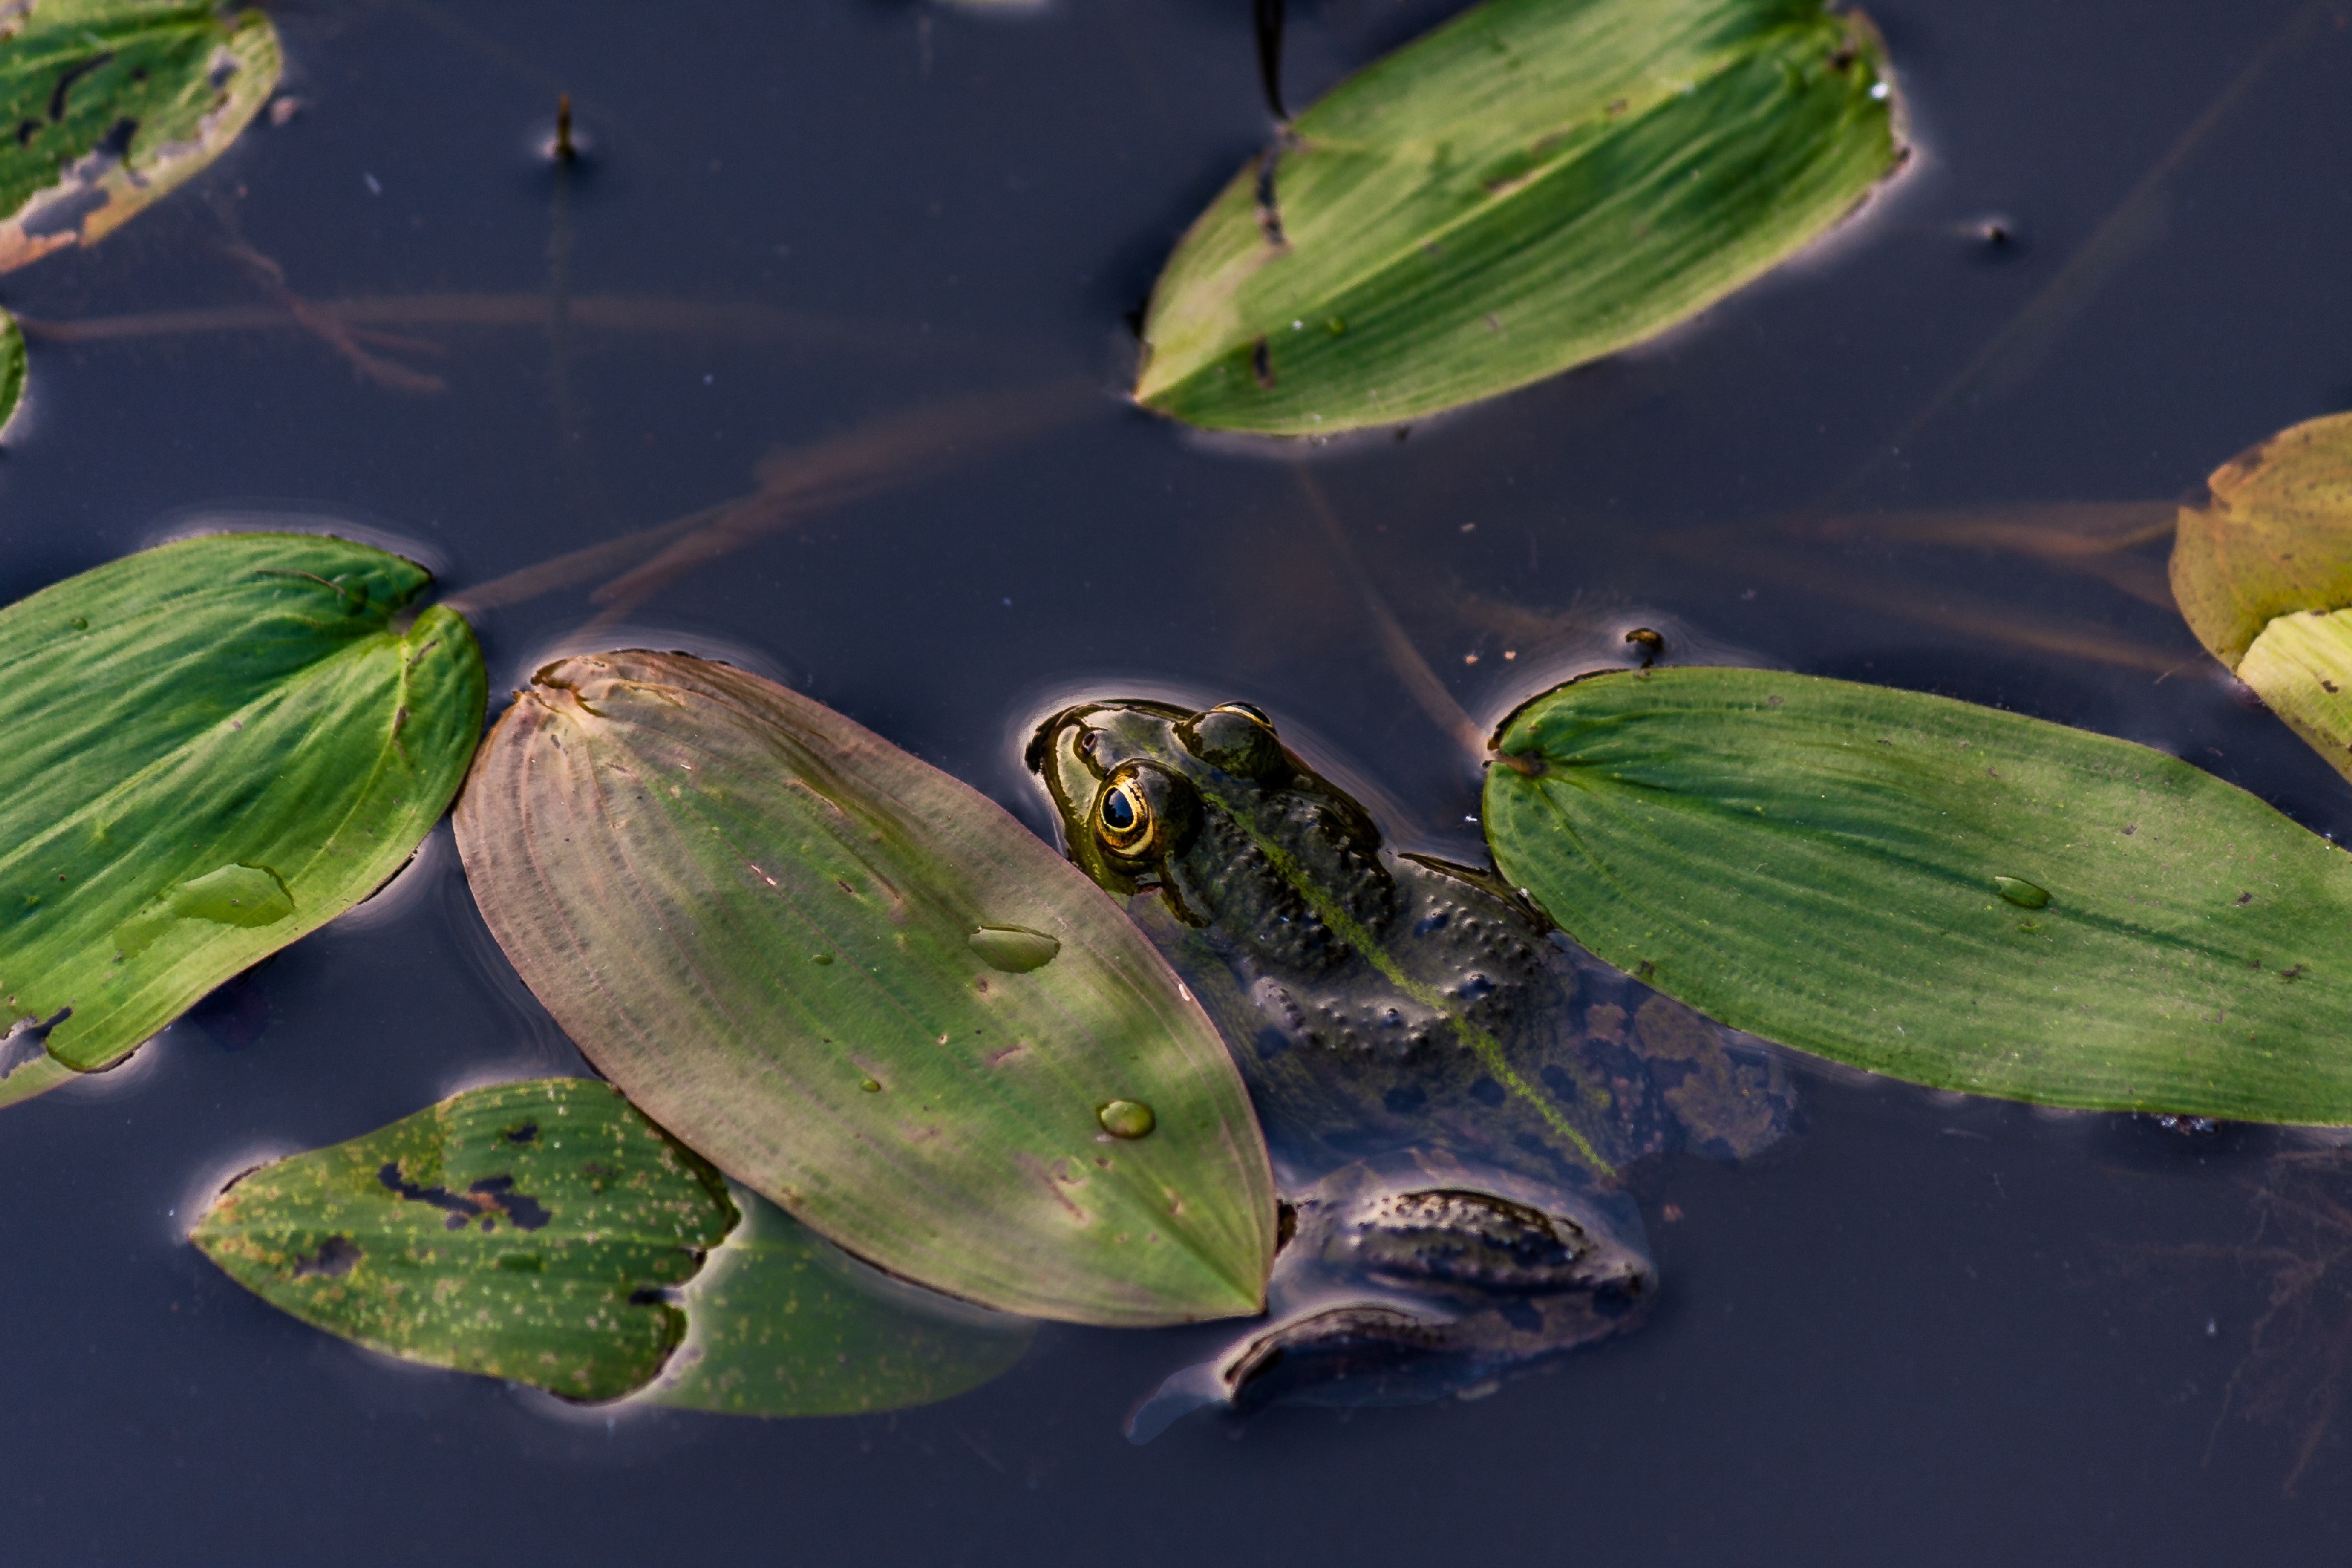
water, nature, plant, leaf, flower, animal, pond, green, reflection, botany, frog, amphibian, close, flora, fauna, close up, creature, macro photography, garden pond, frog pond, water frog, aquatic animal